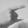
ASL letter: G